Horst Lippmann

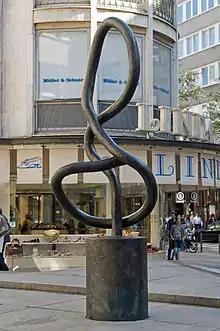
Sculpture "Black Clef", created by Taro Miyabe in 1982, at the Horst-Lippmann-Platz in Frankfurt am Main

Horst Lippmann (17 March 1927 in Eisenach, Germany – 18 May 1997 in Frankfurt am Main) was a German jazz musician, concert promoter, writer and television director, best known as promoter of the influential American Folk Blues Festival tours of Europe during and after the 1960s.